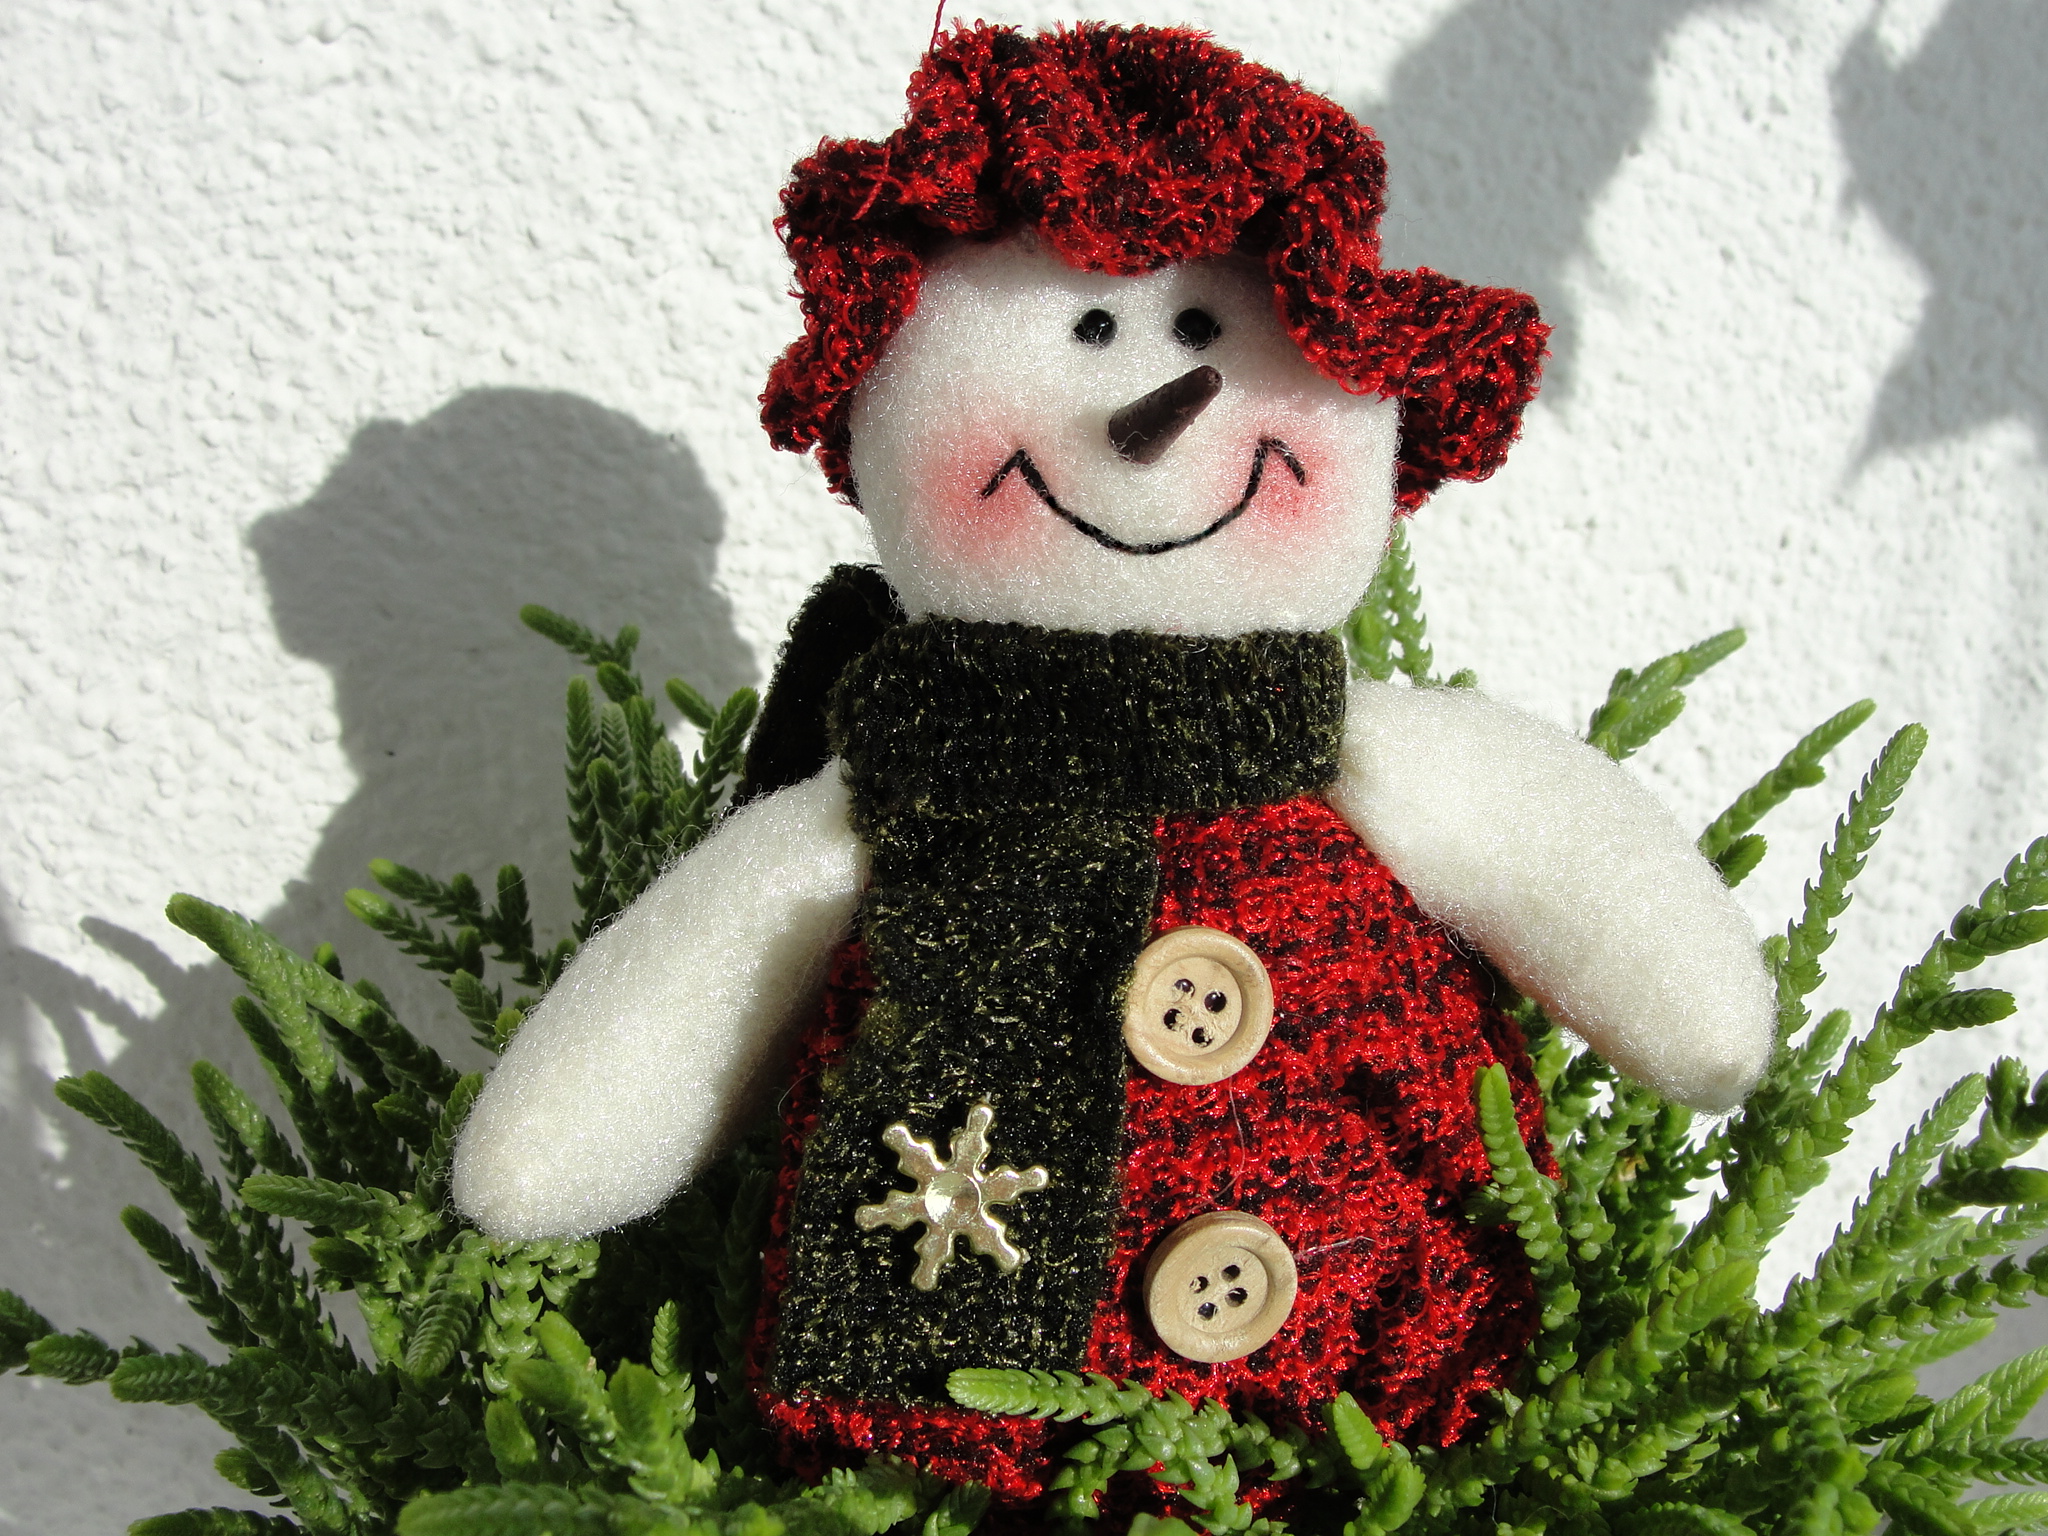
christmas decoration, snowman, doll, christmas, christmas ornament, tree, art, holiday